Colchuck Peak

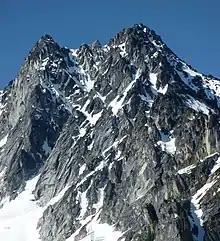
Colchuck Peak detail

The Alpine Lakes Wilderness features some of the most rugged topography in the Cascade Range with craggy peaks and ridges, deep glacial valleys, and granite walls spotted with over 700 mountain lakes. Geological events occurring many years ago created the diverse topography and drastic elevation changes over the Cascade Range leading to the various climate differences.